Gilad Japhet

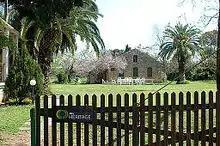
First MyHeritage office, Bnei Atarot

Japhet became interested in family history in the wake of a school project at the age of 13. After interviewing his mother, genealogy became his hobby. In 2003, he created a simple software for family trees that became the basis of MyHeritage, a platform for building multi-lingual family trees. Based on software he created for his own use, he decided to launch a start-up focused on genealogy. The company, eventually named MyHeritage, started out in his home in Moshav Bnei Atarot near Tel Aviv. As the number of employees grew, it moved to other premises in the moshav. Since 2012, MyHeritage has been headquartered in Or Yehuda. The company uses a wide range of technologies to assist family history research, including face detection, semantic analysis, and DNA testing. MyHeritage's database of more than 9 billion records continues to grow and increase public awareness of genealogy. MyHeritage offers free tools for creating family trees, thereby making genealogical research accessible to the general population. The website has over 40 million family trees in 42 languages. At the end of 2016, the company launched a genetic DNA testing service with home kits. In 2017, the company reported record revenues of $133 million. On Israel's 70th Independence Day, the company was chosen for inclusion in the book "Inventing Every Morning Anew," which lists the 70 most prominent inventions and innovations in the history of the state.